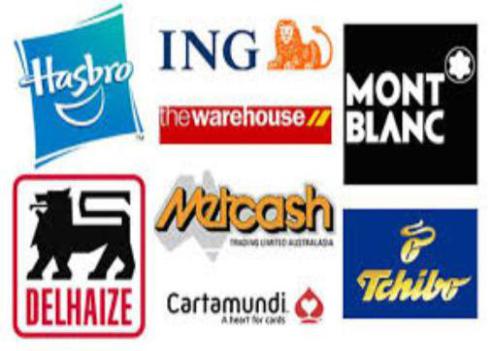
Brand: metcash
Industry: Others